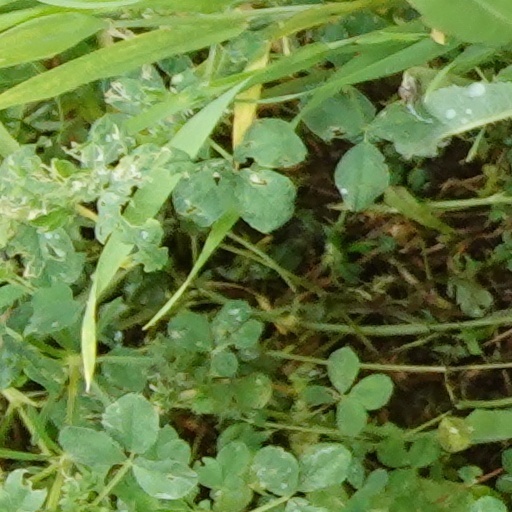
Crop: wheat